Traitor (film)

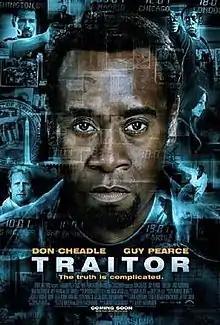
Theatrical release poster

Traitor is a 2008 American spy thriller film written and directed by Jeffrey Nachmanoff, based on a story by Steve Martin. In the film, a former Sudanese-American soldier (Don Cheadle) with a background in explosives is the prime suspect in a search by an FBI Special Agent (Guy Pearce) for the bomb-maker in a string of global terror explosions aimed at civilians.